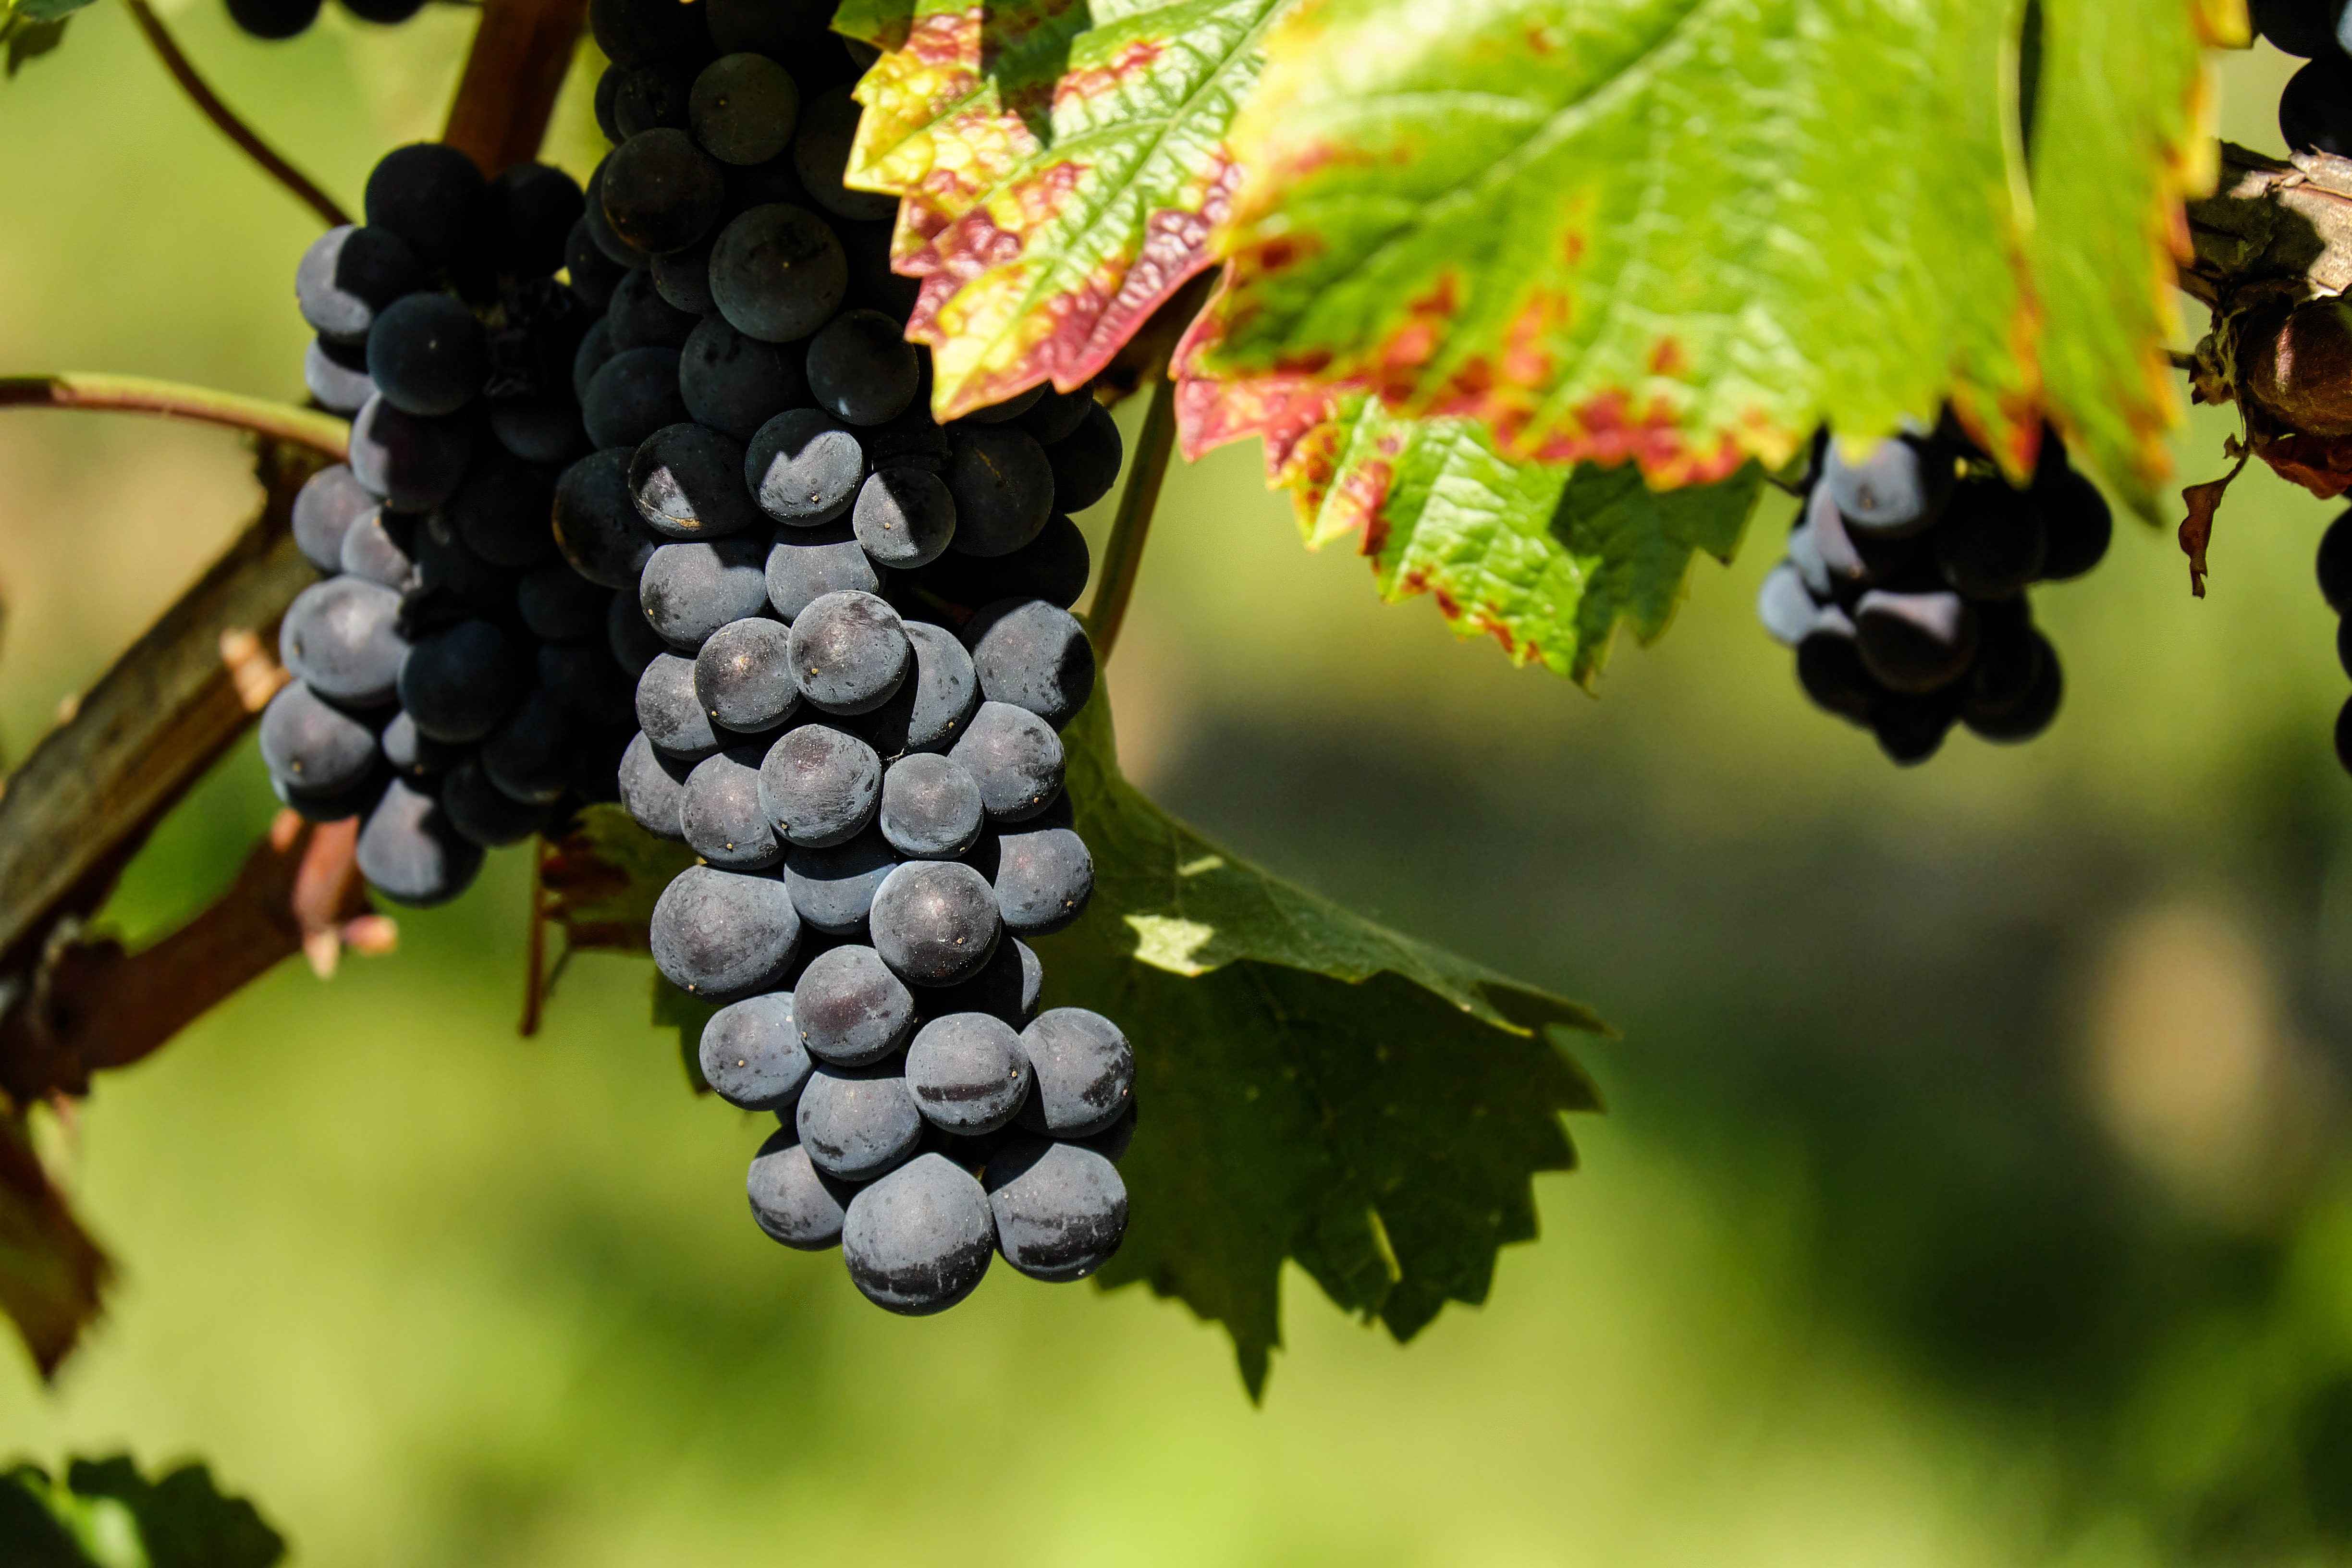
branch, plant, grape, fruit, berry, flower, food, produce, blue, agriculture, blackberry, shrub, grapes, fruits, winegrowing, flowering plant, vitis, land plant, grapevine family, zante currant